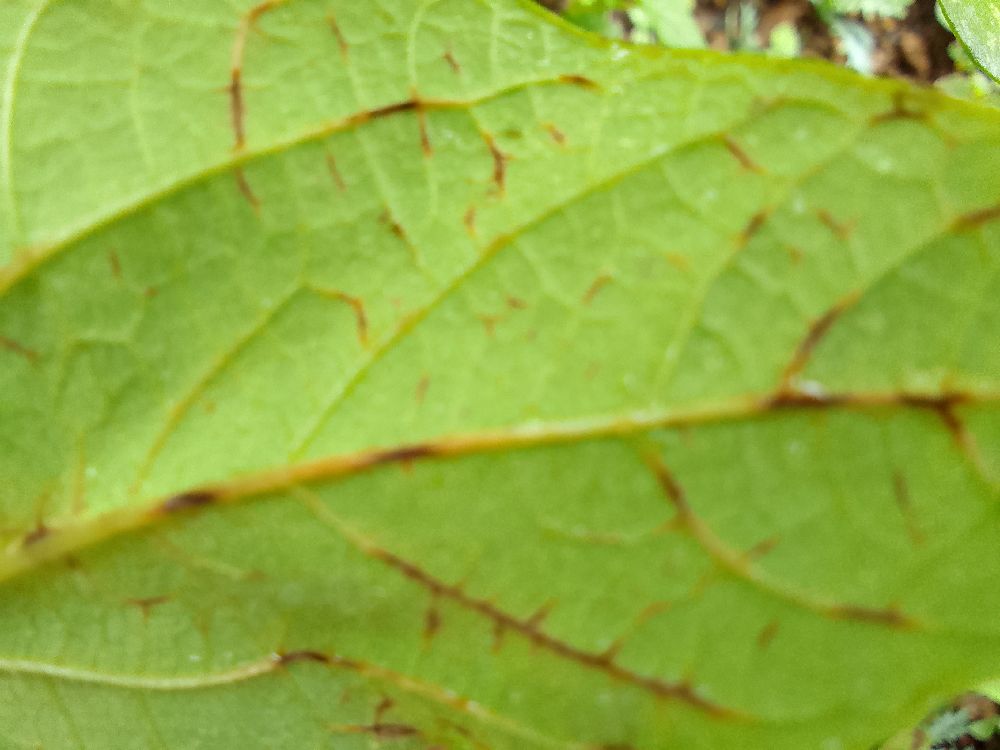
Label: anthracnose